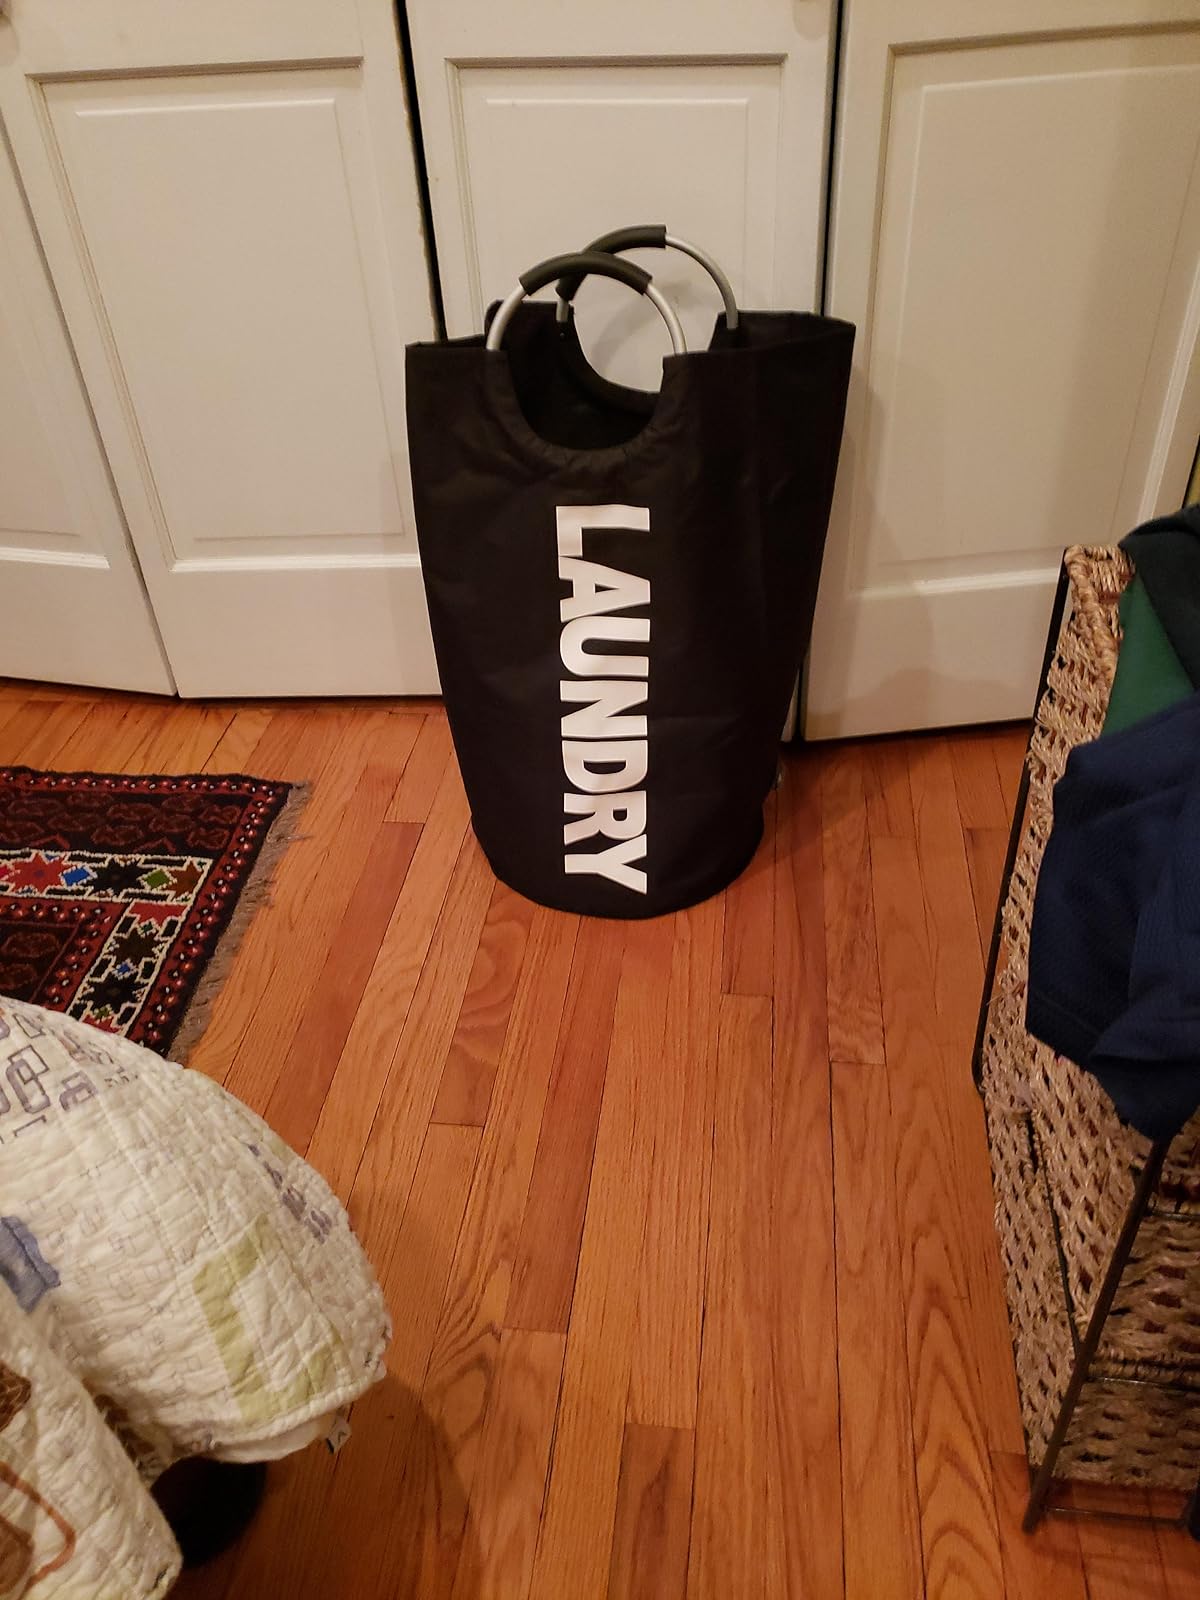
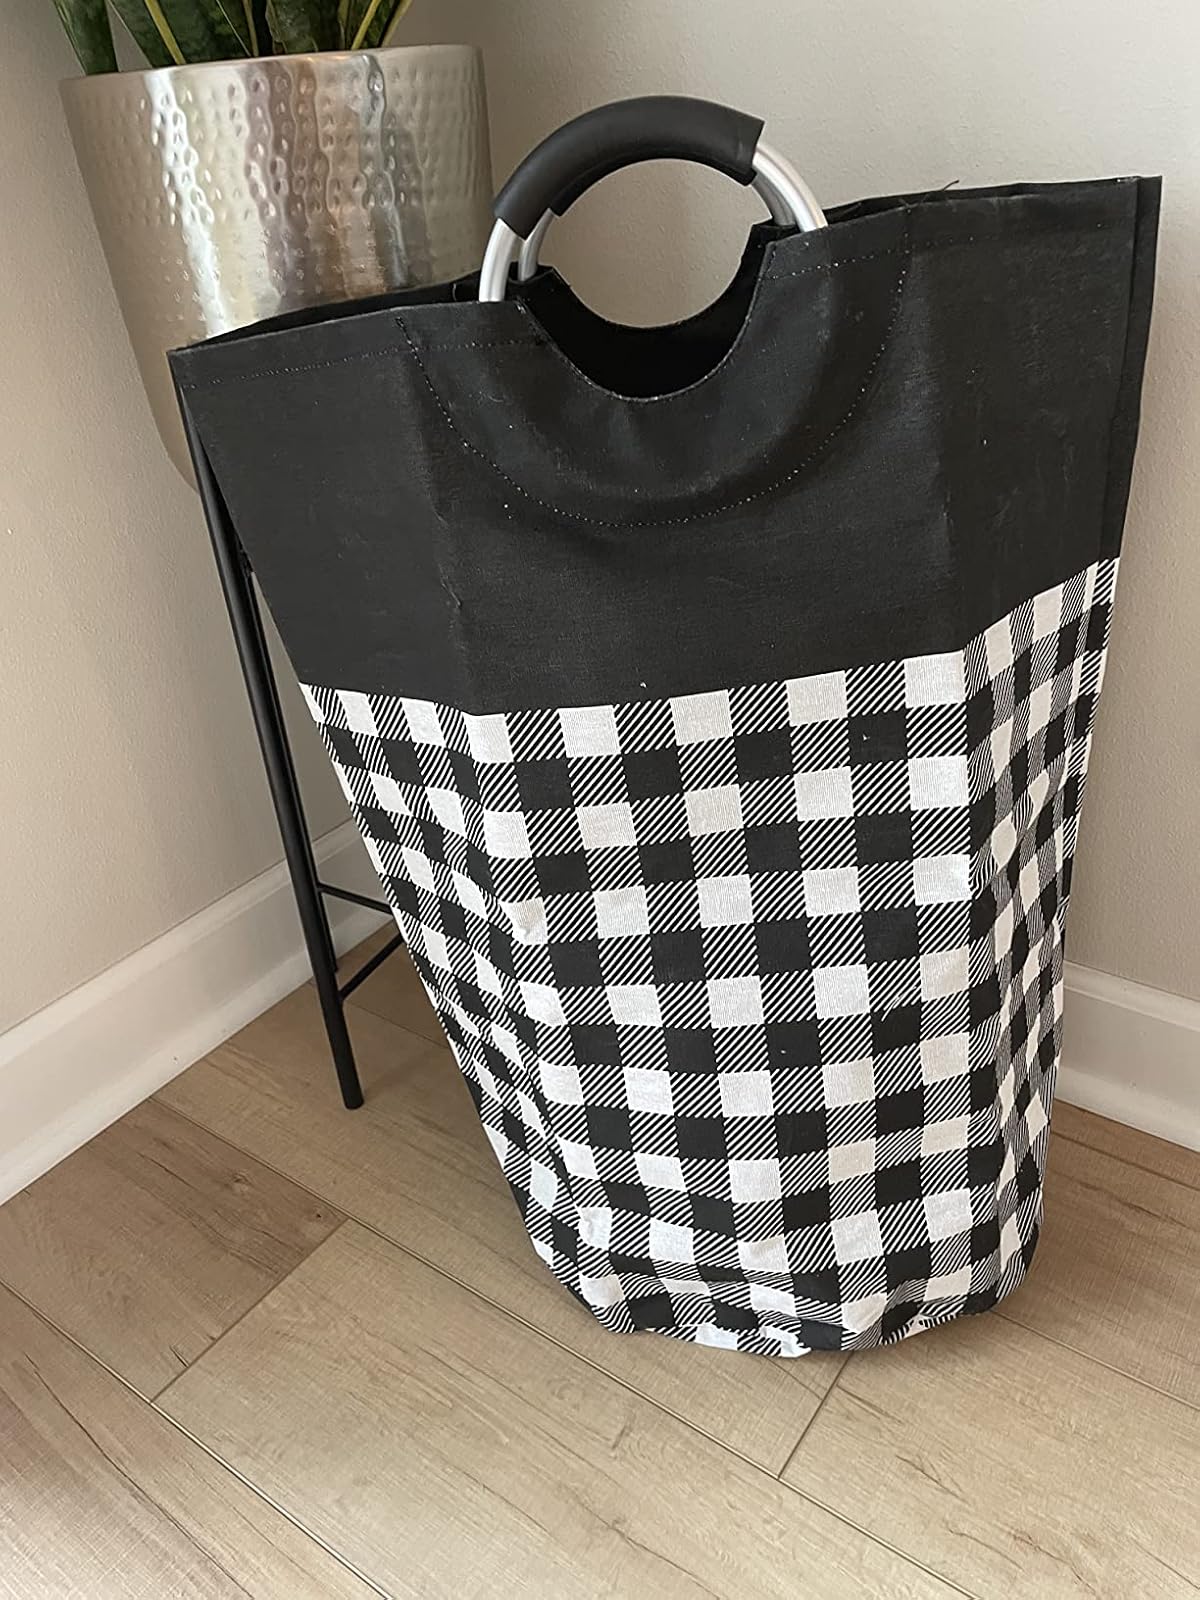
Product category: items_hamper
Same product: no